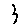
Label: 3